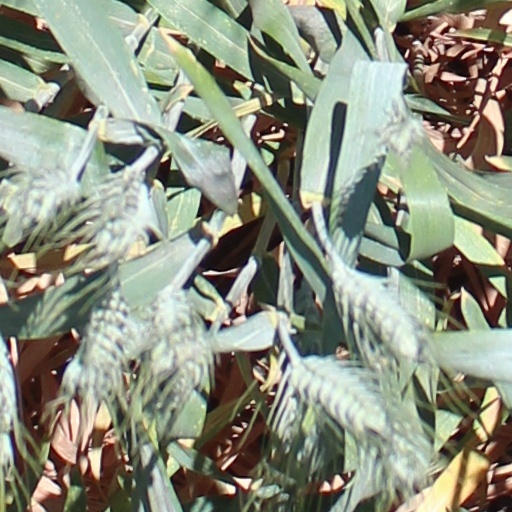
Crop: wheat